Black neon tetra

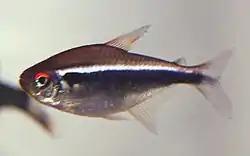
An adult black neon tetra

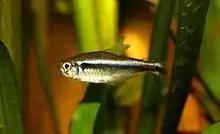
A juvenile black neon tetra

This species is of typical elongated tetra appearance; it is of plain basic coloration, but with two distinct, adjacent, longitudinal stripes; white above black. The eye has two thin but distinctive color bands across the top; red above yellow. It grows to a maximum overall length of approximately . Befitting its common name, it slightly resembles the neon tetra, which belongs to a different genus ("Paracheirodon"). Females are often larger than males.